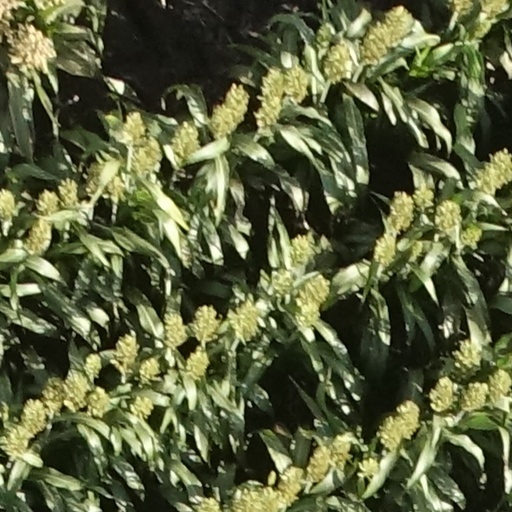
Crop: sorghum